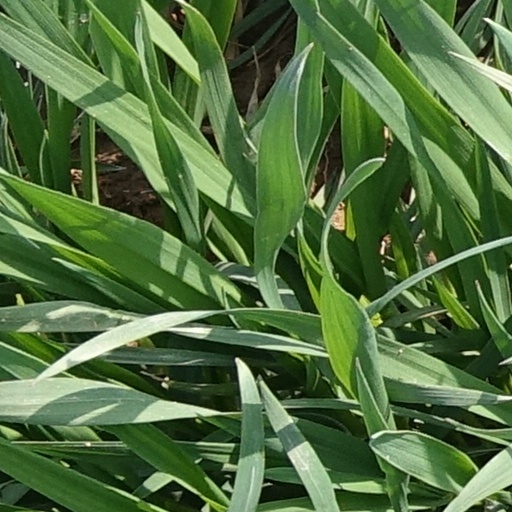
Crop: wheat